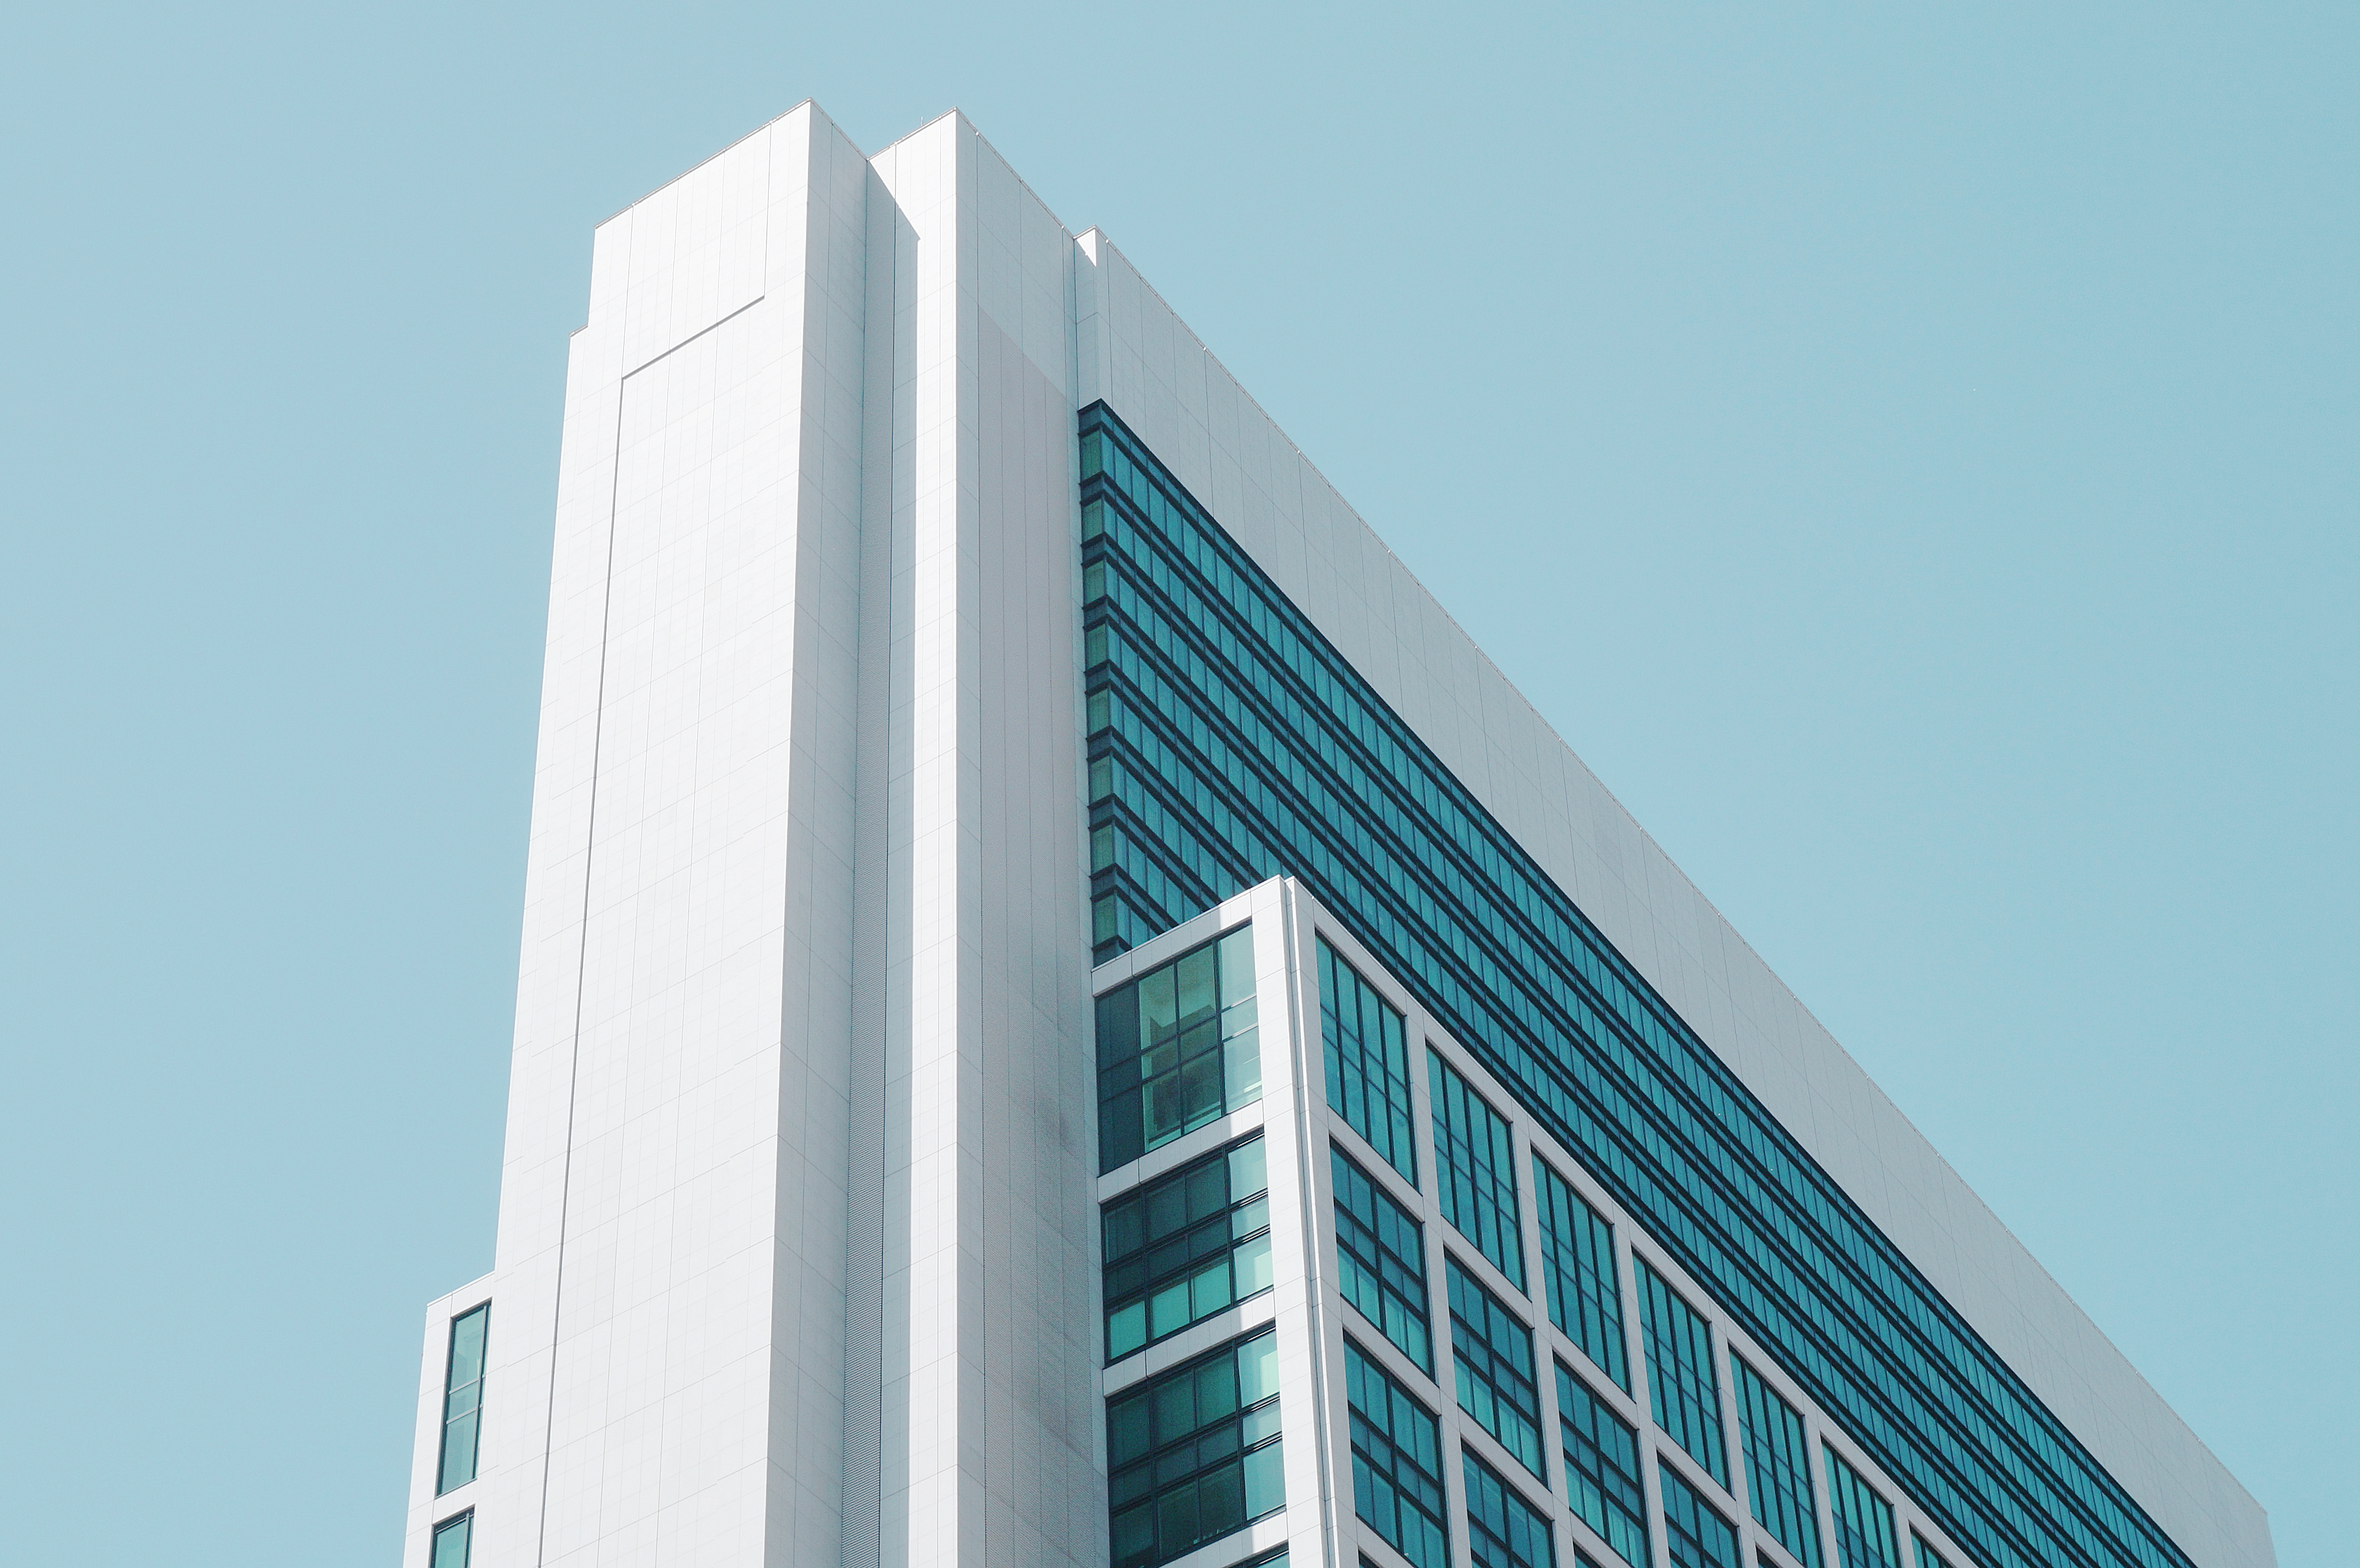
architecture, perspective, building, skyscraper, line, tower, landmark, facade, professional, tower block, high rise, commercial building, headquarters, low angle shot, brutalist architecture